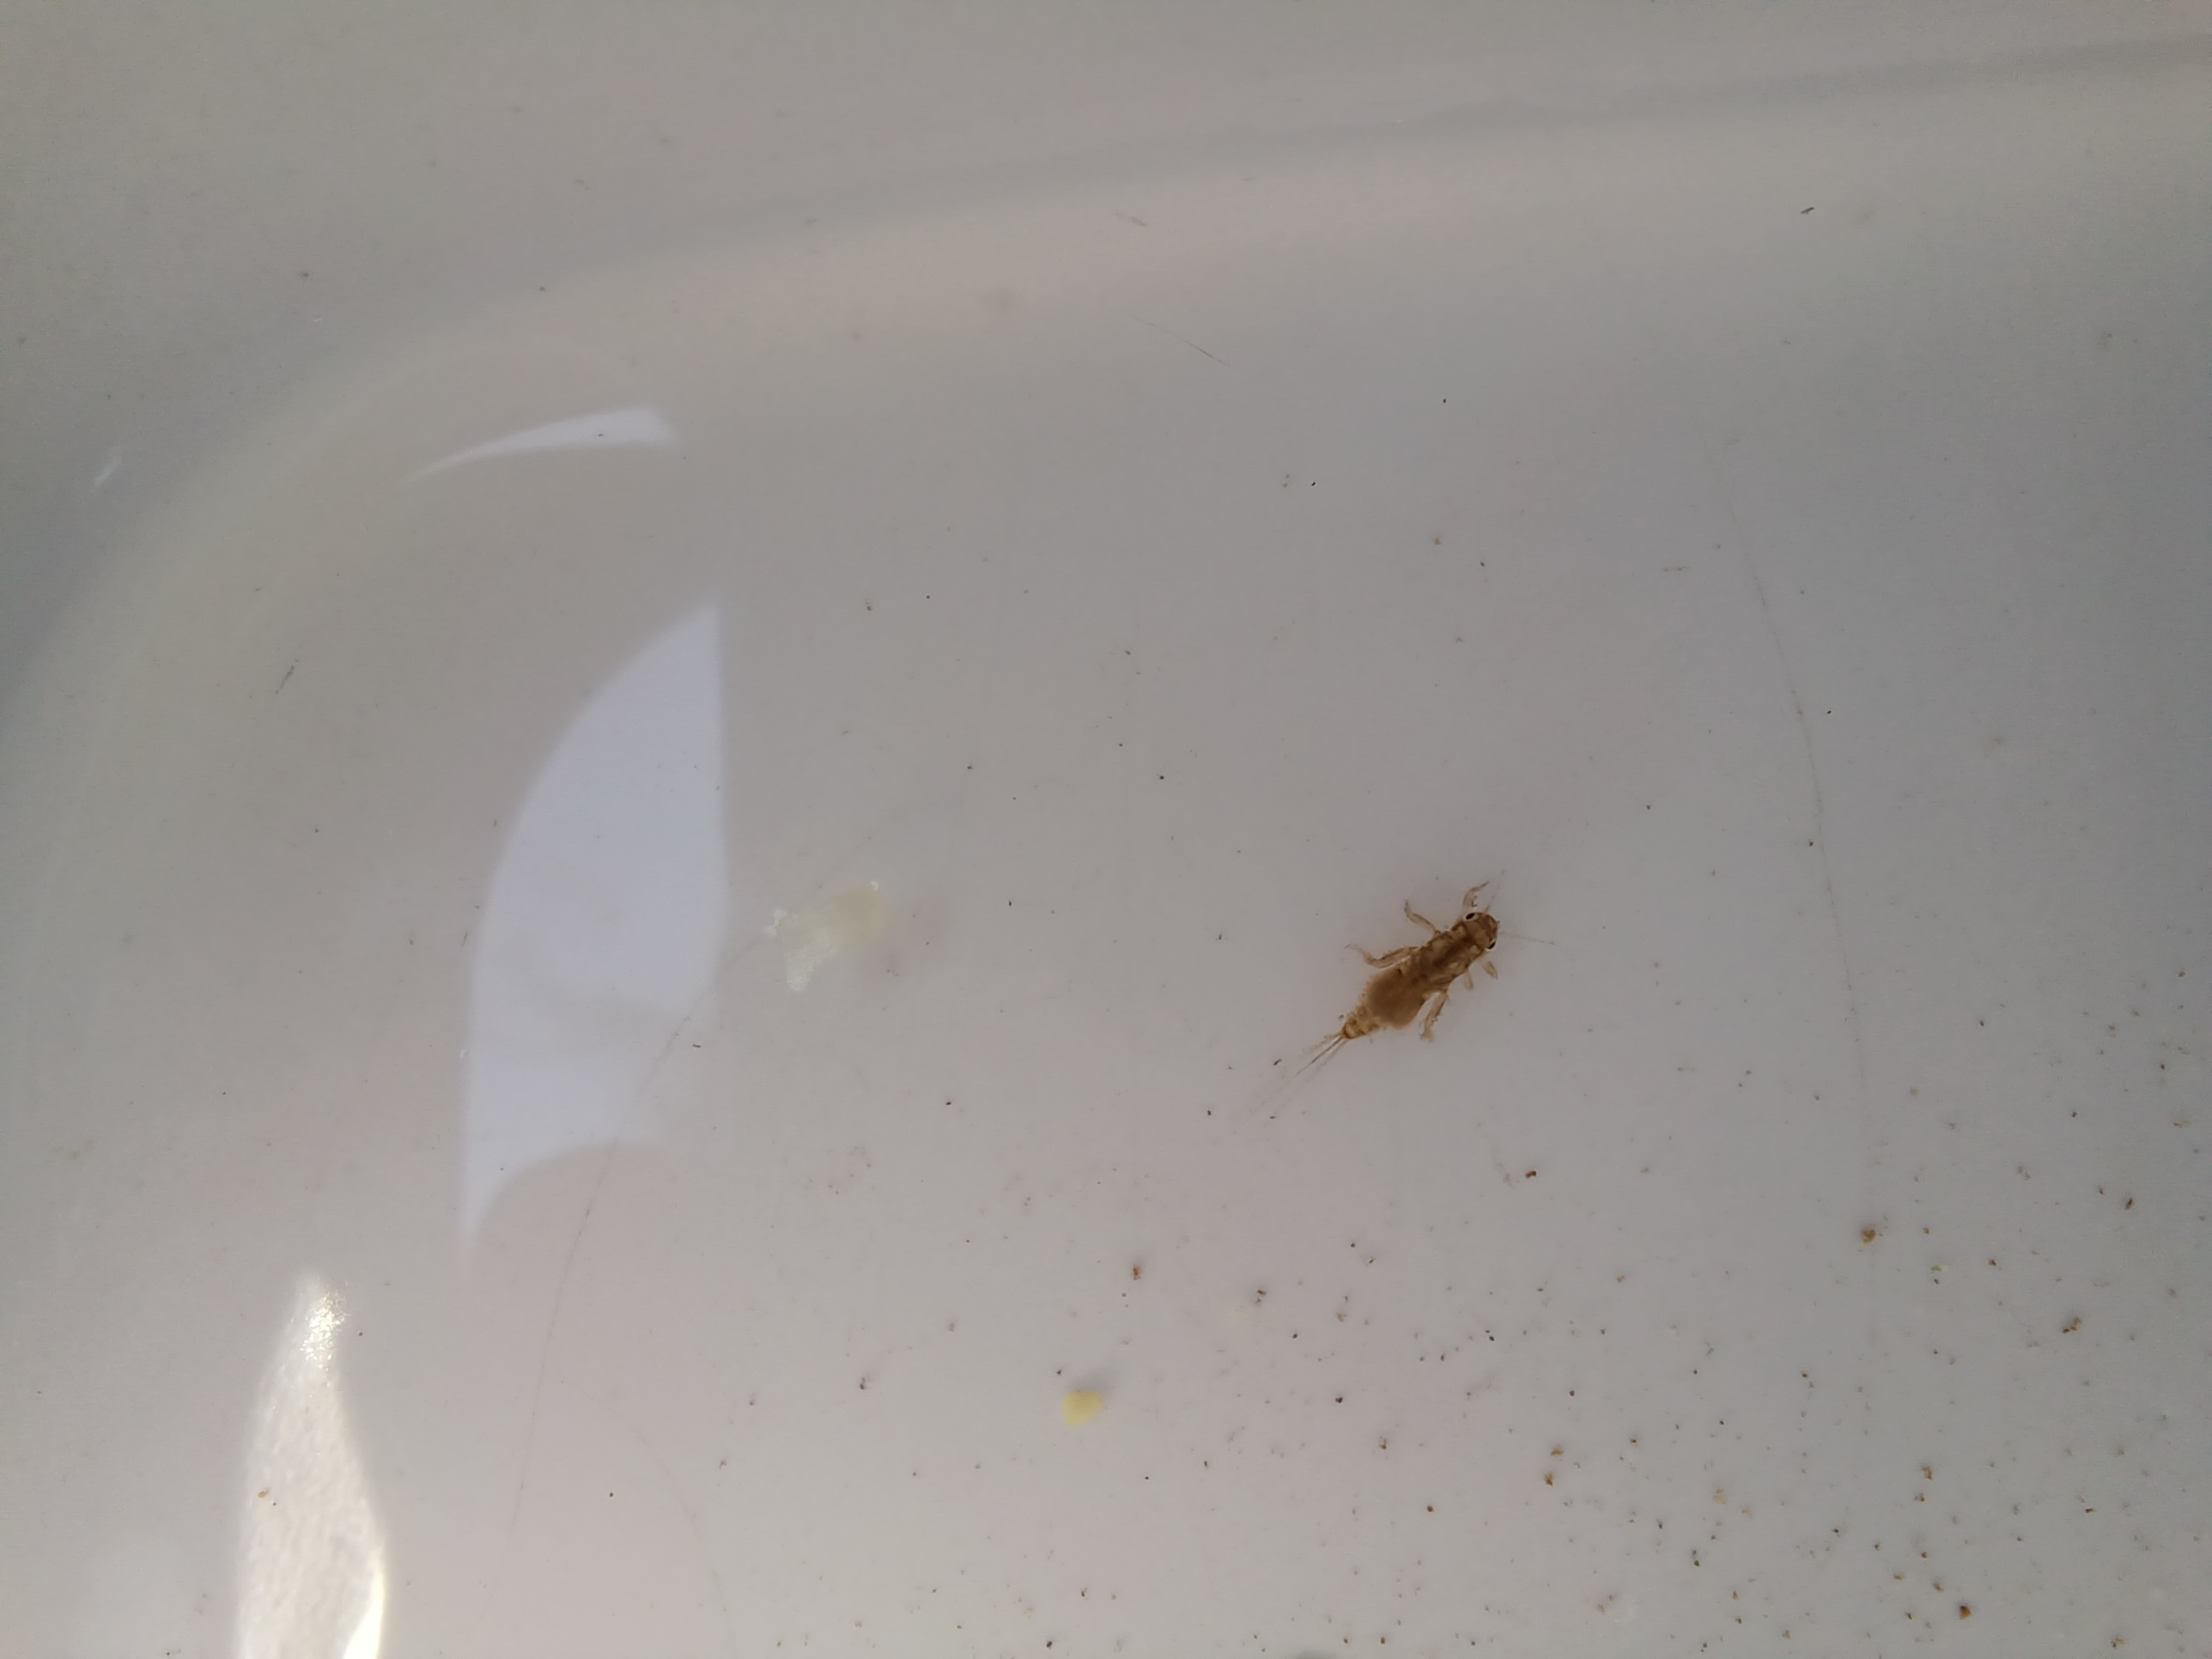
Macroinvertebrate group: other_mayflies